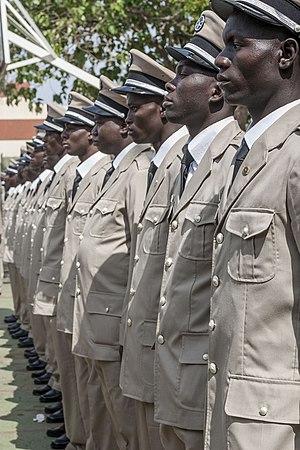
Jeunes officiers de l'École des douanes de Ouagadougou lors de la remise des insignes marquant la fin de leur formation. This is an image of ""African people at work"" from Burkina Faso"
L'éducation au Burkina Faso, ou système éducatif burkinabè, concerne l'ensemble des institutions publiques et privées du Burkina Faso ayant pour fonction d'assurer et de développer le système éducatif sur l'ensemble du territoire national.